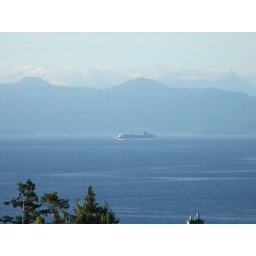
This is just by my house and I wanted to share this wonderful site of the passing cruize ship